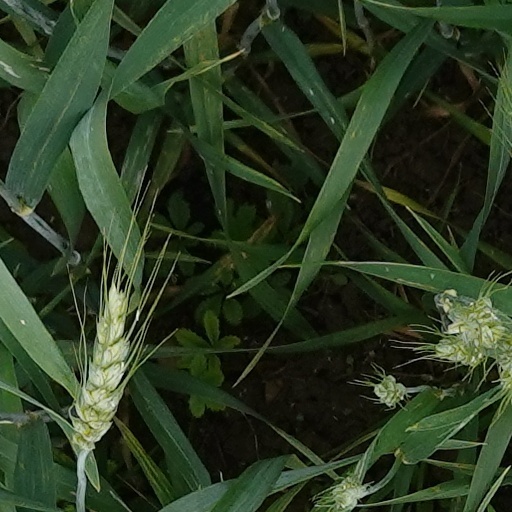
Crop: wheat